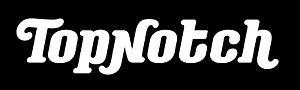
TopNotch est un label discographique néerlandais spécialisé dans la musique hip-hop. Le label est fondé en 1995, et dirigé par Kees de Koning. Après un succès commercial, il collabore avec Virgin EMI Records, et possède, depuis 2004, un accord de marketing et de distribution avec PIAS Entertainment Group. Il signe des auteurs-interprètes néerlandais tels que Lucky Fonz III, et signe, en 2009, un accord de distribution et de marketing avec Universal Music Group. Bien accueilli en 2009 dans la catégorie de label hip-hop néerlandais de haute qualité, il se focalise sur d'autres genres musicaux.